Blackguards 2

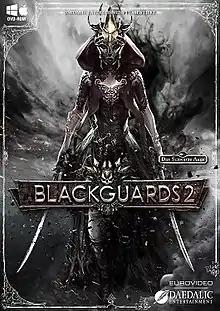

Blackguards 2 is a tactical role-playing game developed and published by Daedalic Entertainment for Microsoft Windows and OS X in January 2015. It was ported to PlayStation 4 and Xbox One in September 2017 and Nintendo Switch in June 2022. It is a sequel to 2014's "".